Cotesia glomerata

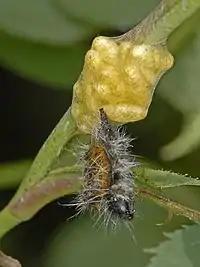
Cocoons of "Cotesia" species with the remains of a dead parasitized caterpillar

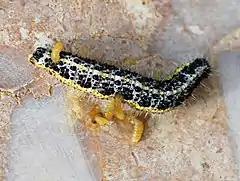
Larvae of "Cotesia glomerata" emerging from a caterpillar of a Pieris brassicae butterfly

The adults of "Cotesia glomerata" can reach a length of . This small braconid wasp is black, with two pairs of wings. It can parasitize a wide range of "Pieris" butterfly species as host, but the large white ("Pieris brassicae") and small white ("Pieris rapae") are the main hosts. The adults feed on nectar.